Jane Thorne

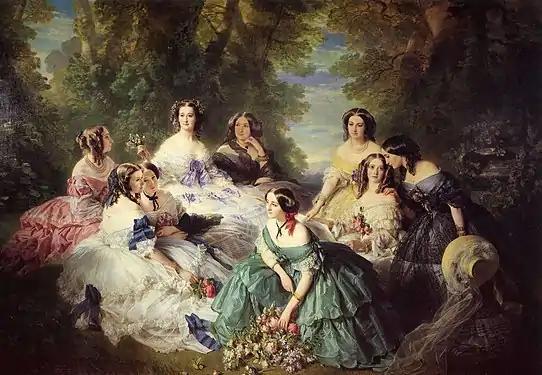
The Empress Eugenie (upper left, with the purple bow) in 1855, surrounded by her ladies in waiting, painted by her favourite artist, Franz Xaver Winterhalter.

Jane Thorne was born in New York as the daughter of the American millionaire Colonel Herman Thorne and Jane Mary Jauncey. Her father was a well known figure in the American millionaire colony in Paris during the reign of Louis Philippe I. She married the French nobleman Eugène Stéphane de Pierres, baron de Pierres, on 7 June 1842. Her two sisters, Mary and Alice, married respectively French aristocrats Baron Camille de Varaigne (on 28 March 1832) and Count Amédée d'Audebert de Férussac (on 27 August 1845).